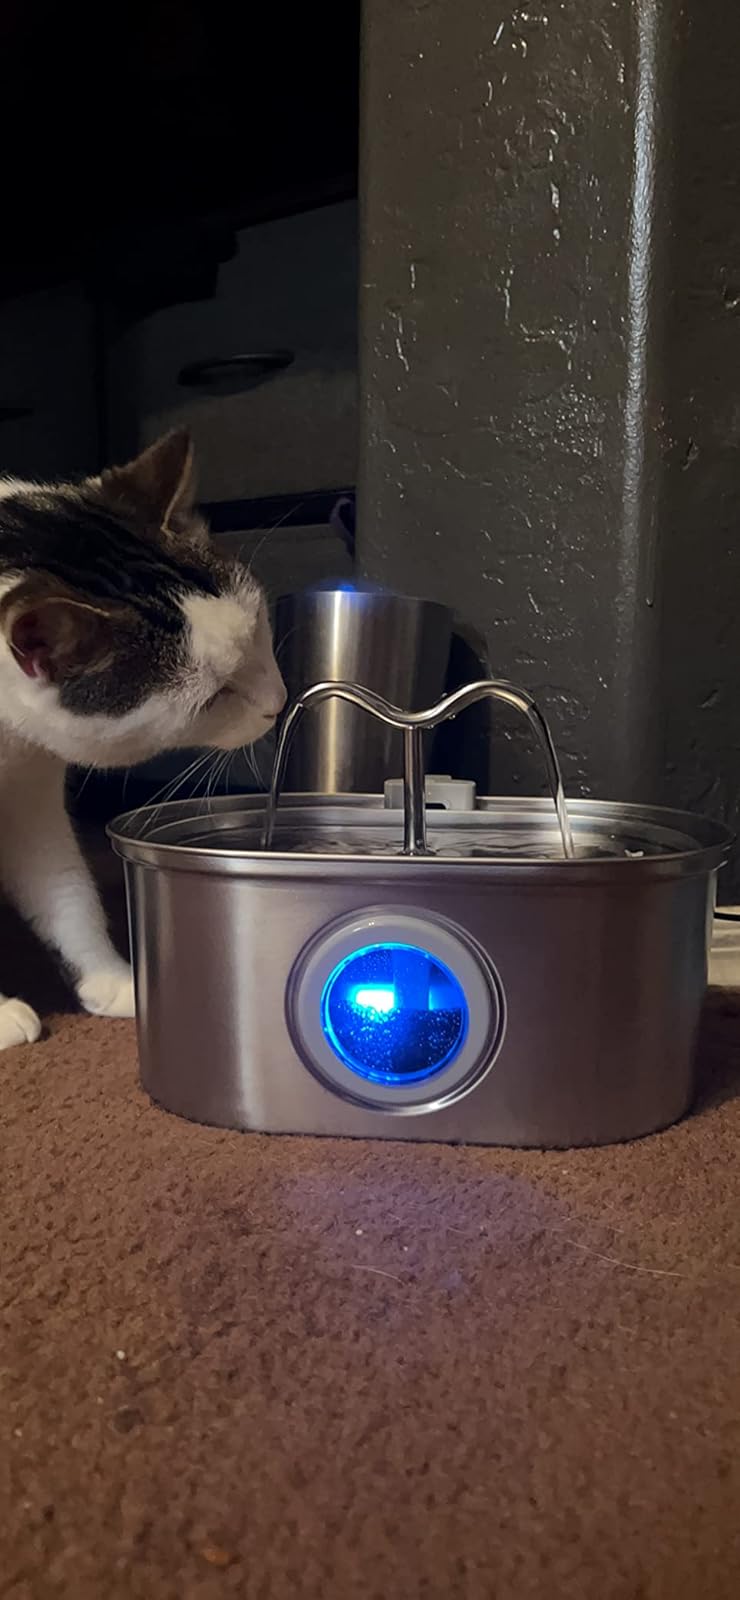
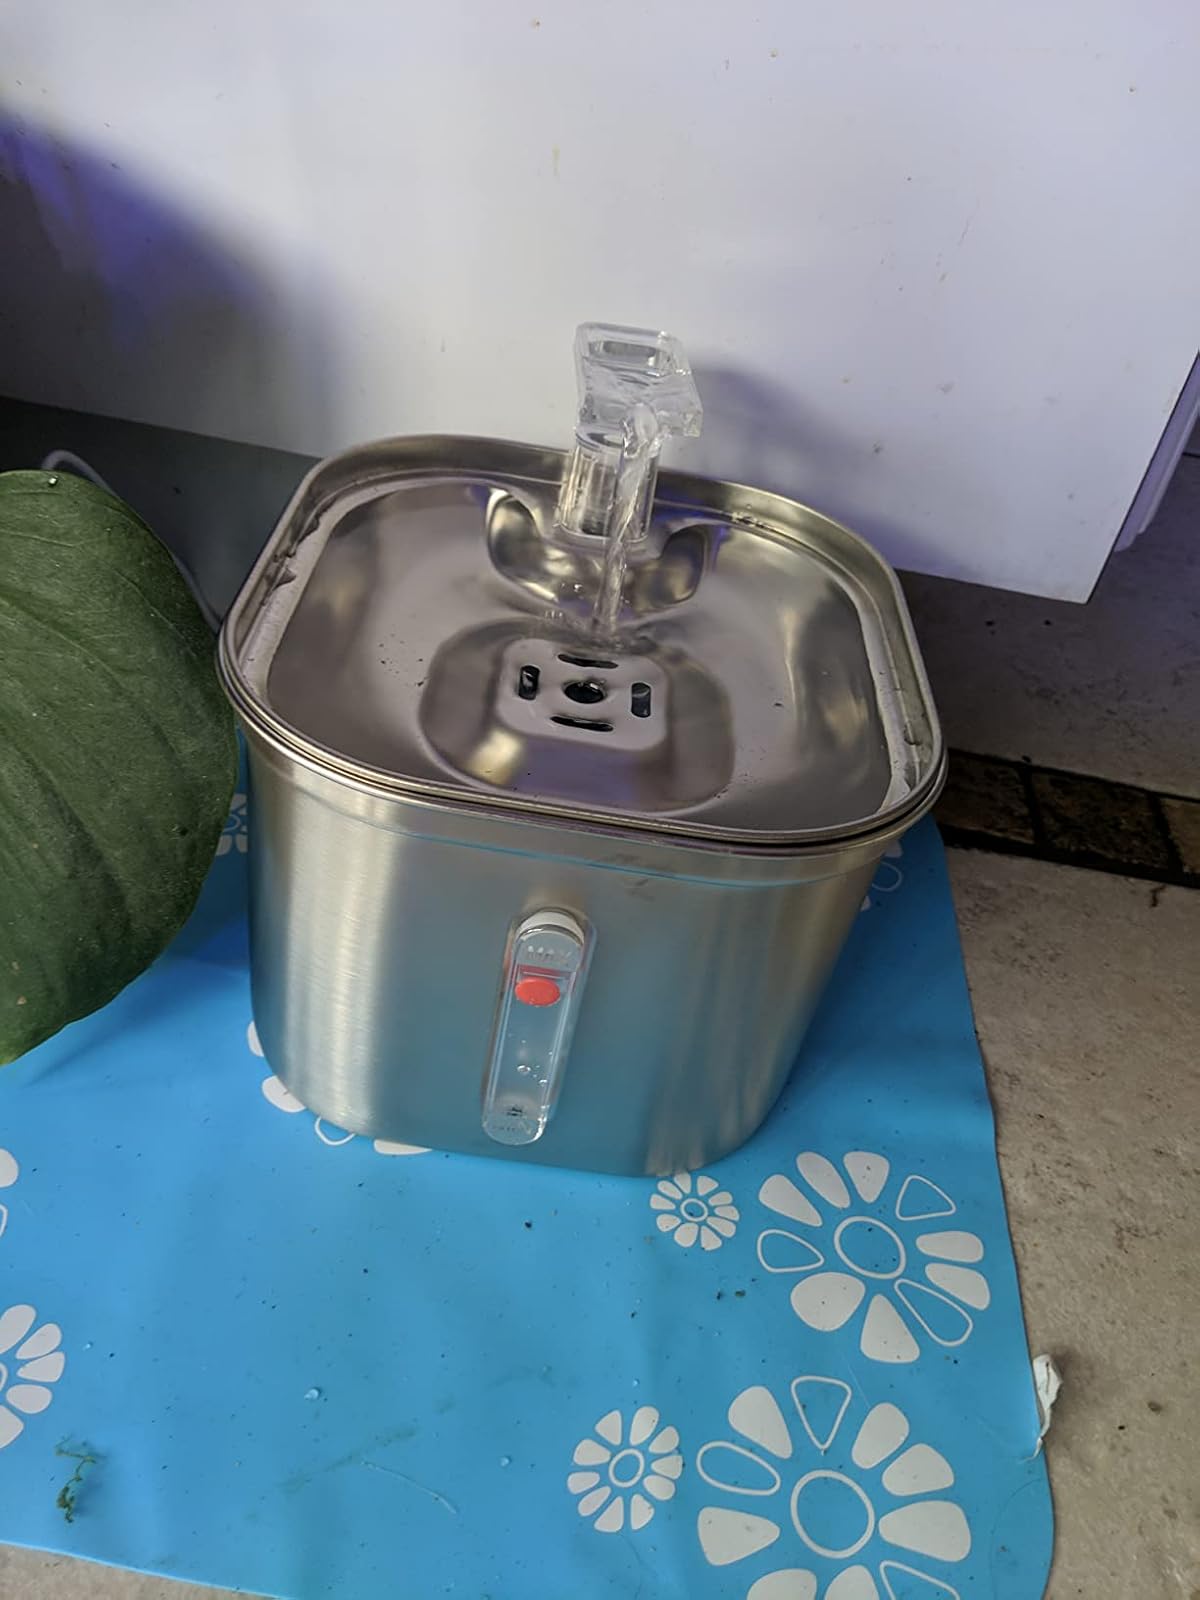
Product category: items_bowl
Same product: no